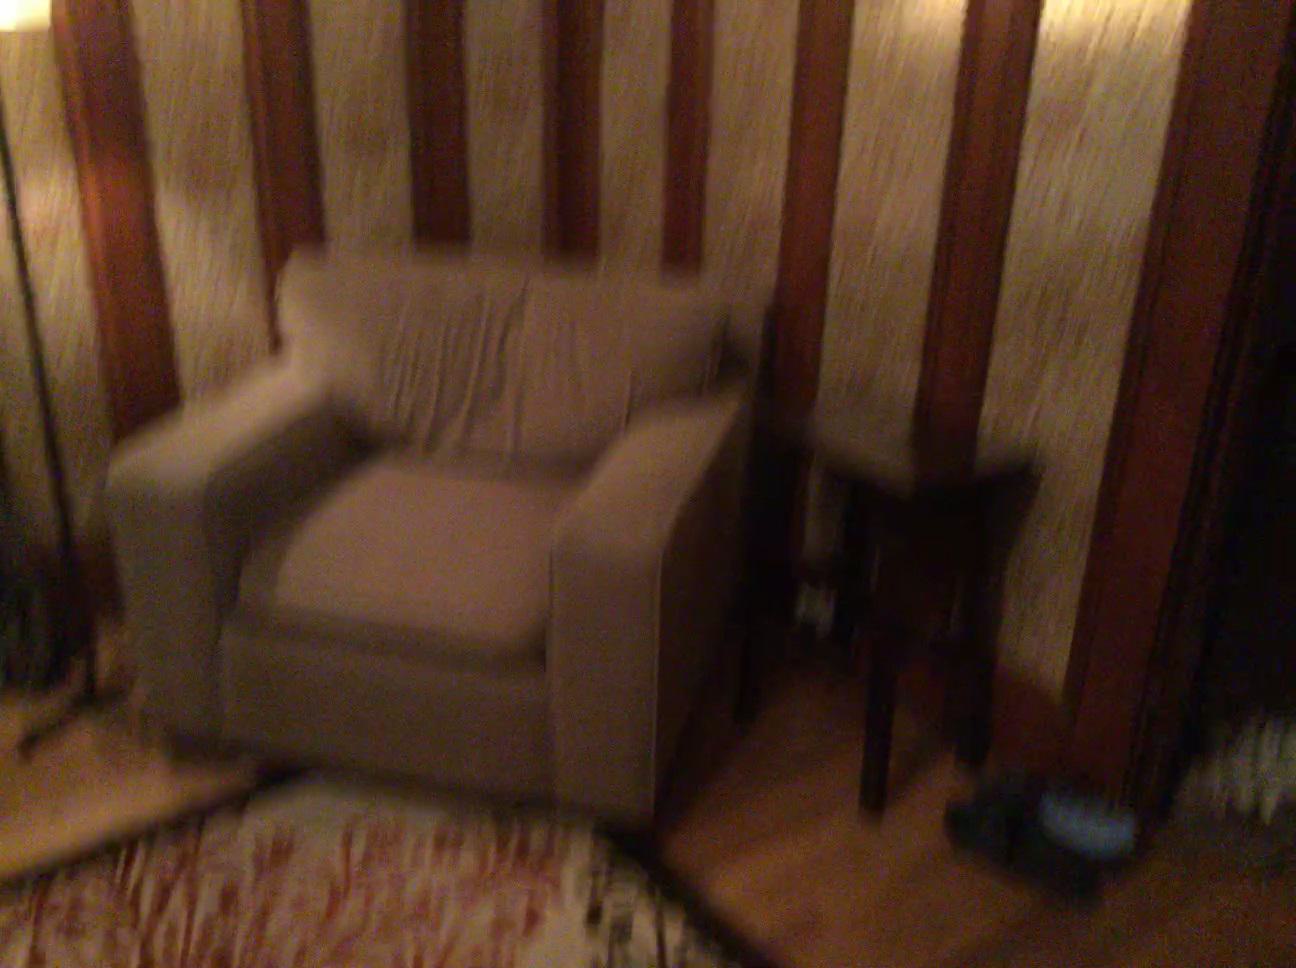
Question: Is the curtain left of the table from the second object's perspective? Final answer should be yes or no.
Answer: No